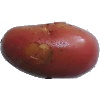
Label: Potato Red Washed 1